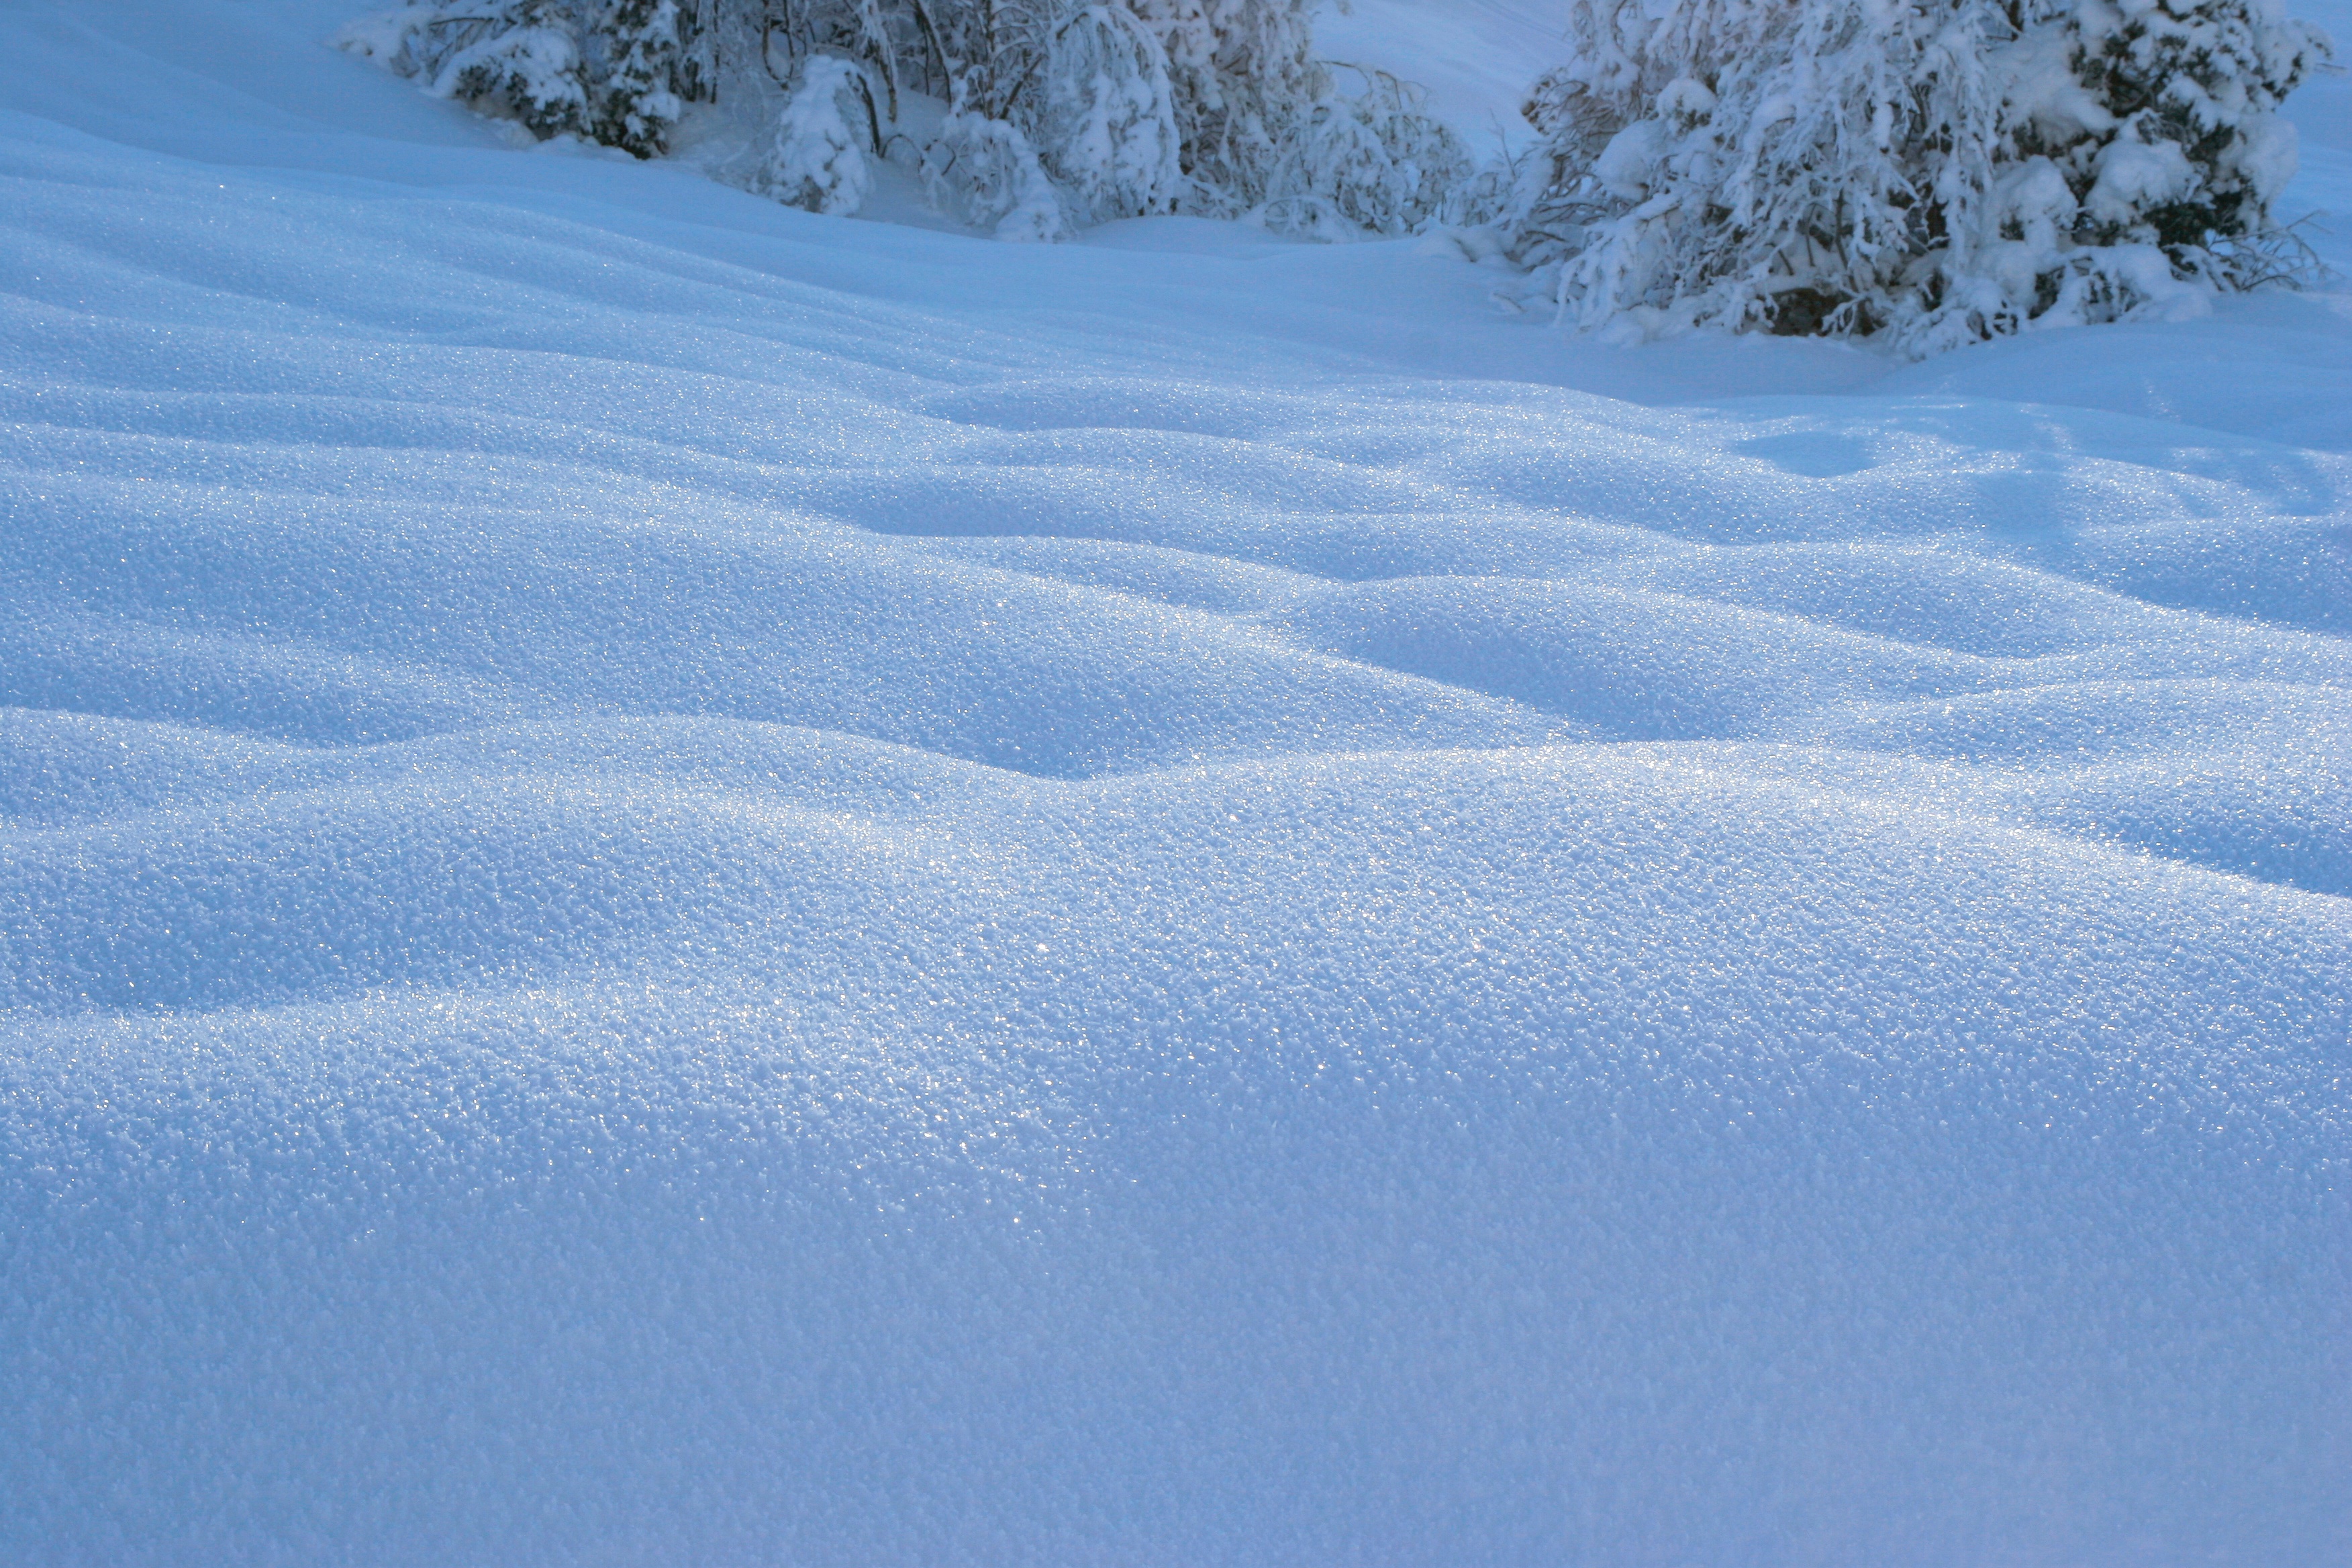
snow, winter, frost, weather, arctic, season, piste, freezing, arctic ocean, geological phenomenon